Jan Porcellis

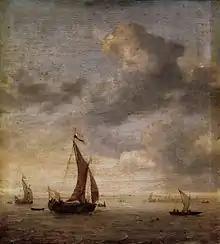

Jan Porcellis (1580/84 Ghent – 29 January 1632 Zoeterwoude) was a Dutch marine artist in the seventeenth century. His works initiated a "decisive transition from early realism to the tonal phase", fostering a new style and subject in marine painting by focusing on overcast skies and rough waters, a radical break from maritime art's previous focus on the grandeur of ships in historical settings. This style of greater simplicity surrounding maritime art, with the majority of the canvas displaying sea and sky, set the grounds for later works in this genre.